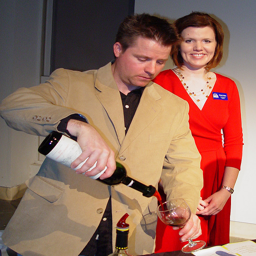
A man is pouring a glass of wine as a lady in red looks on.
A man pours red wine into a glass beside a woman.
A man pours a drink into a glass.
A man pouring wine into a wine glass with a woman dressed in red.
A man who is pouring wine into a glass as a woman looks on and smiles.